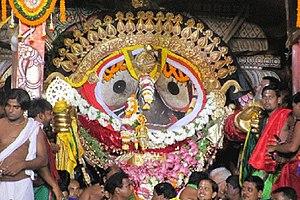
Le temple de Jagannath est un célèbre temple hindou dédié à Jagannâtha et situé dans la ville côtière de Purî, capitale de l'État d'Odisha en Inde. Le nom de Jagannath vient du sanskrit : जगत् jagat et नाथ nātha.